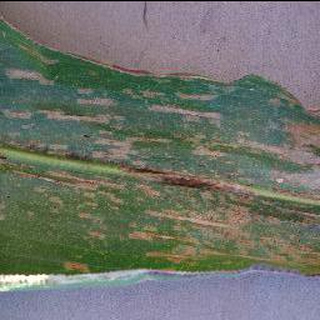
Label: corn_cercospora_leaf_spot